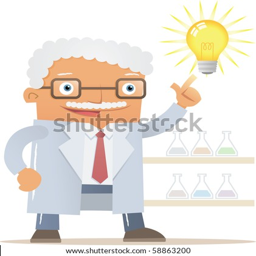
illustration of professor get an idea